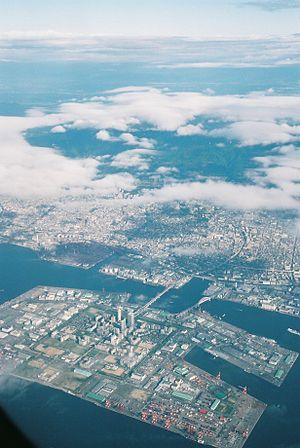
L'île de Rokkō est la deuxième île artificielle dans Kobe, Japon, situé dans la région sud-est du port de Kobe. L'île en terre a été construite de 1973 et 1992, selon la technique umetate-chi. Elle a une forme rectangulaire et est d'une surface de 5,80 km². Sur cette île, se trouvent des hôtels, des marchés, un parc d'attraction, des immeubles avec vue sur mer, le musée de mode-Kobe, une école internationale...
Ceci est une liste non exhaustive des îles artificielles.